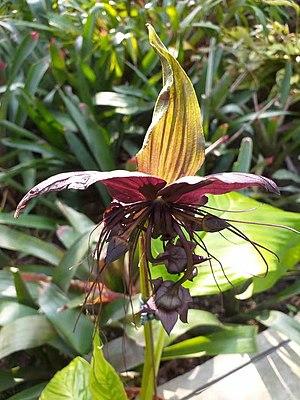
Les sépales ressemblent aux ailes de chauve-souris. Jardin botanique du Musée national des sciences naturelles, Taïchung, Taïwan.